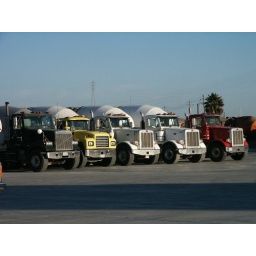
More scab trucks waiting to start day at Grantierock plant in Redwood City, California